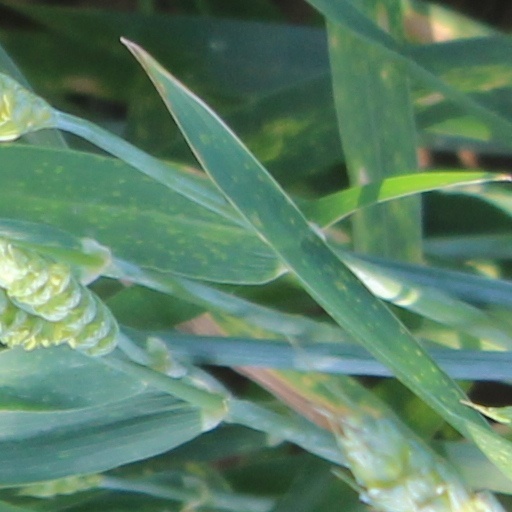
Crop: wheat